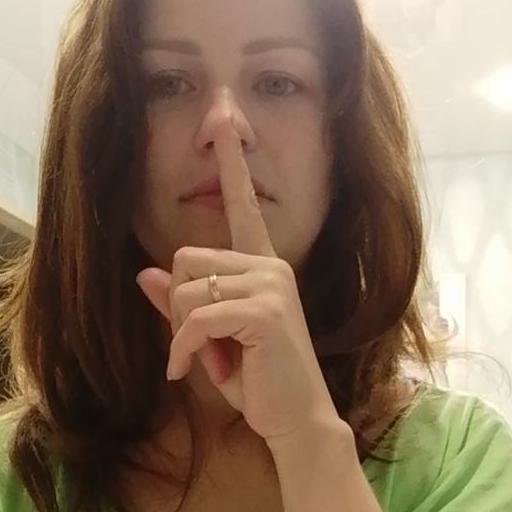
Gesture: mute